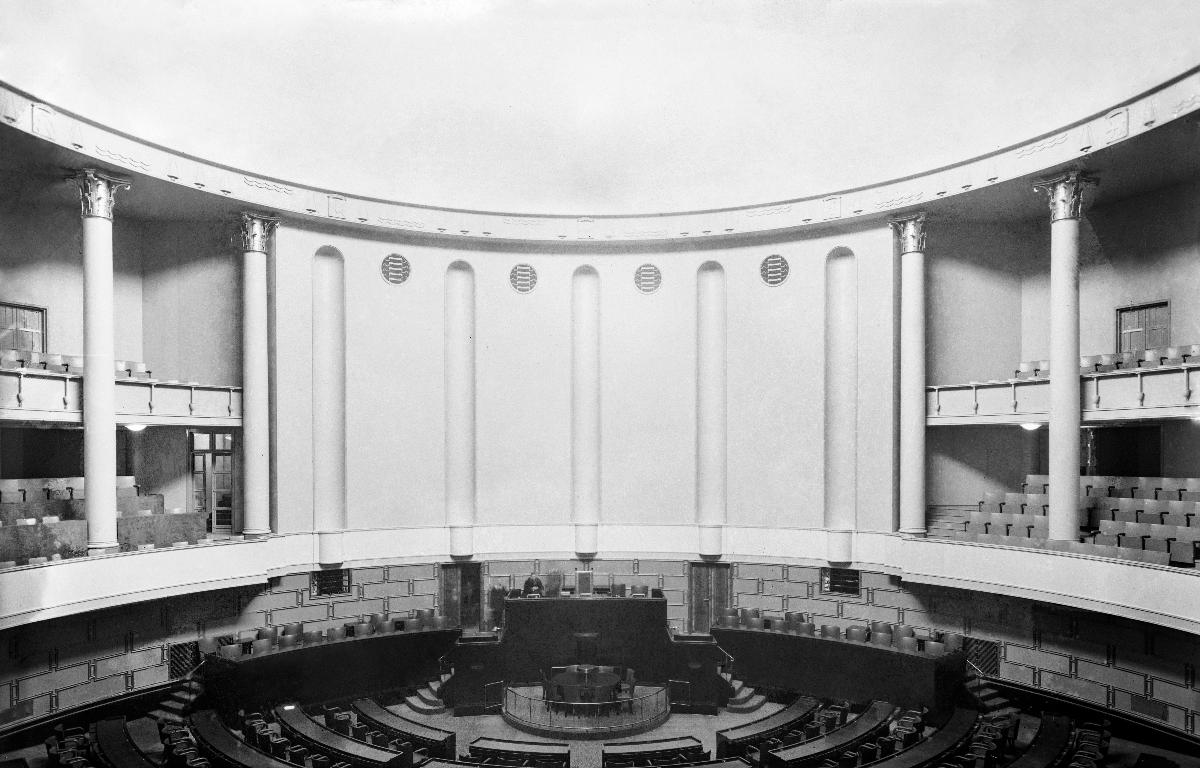
Eduskuntatalo
Riksdagshuset; The Parliament House
sisällön kuvaus: Eduskuntatalon istuntosali ilman patsaita, Helsinki 31.1.1931. content description: The Parliament House of Finland, Helsinki 31.1.1931. innehållsbeskrivning: Riksdagshusets plenisal utan statyer, Helsingfors 31.1.1931.
Kuvaaja: Sundström, Hugo, kuvaaja
Vuosi: 1931
Paikka: Suomi, Uusimaa, Helsinki
Aiheet: arkkitehtuuri; rakennukset; Eduskuntatalo; eduskunta (parlamentit); sisäkuva; ilman patsaita; HBL; architecture; buildings; Parliament House; parliament; politics; parliament house; interior; arkitektur; byggnader; Riksdagshuset (Finland); riksdagen; politik; riksdagshuset; interiör